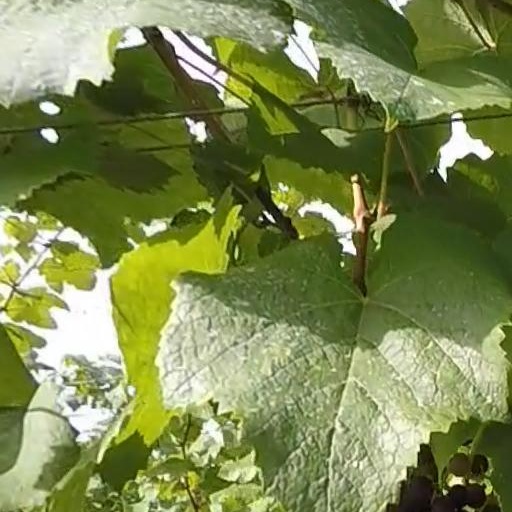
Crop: grape